Tour Jean-sans-Peur

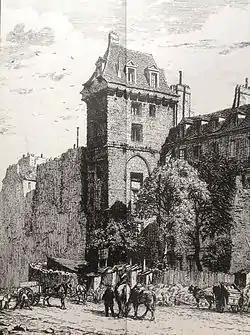
The Tour Jean sans Peur in 1882, after the construction of rue Étienne Marcel in 1867

The tower itself was uninhabited throughout a large part of the 17th century. Vincent de Paul opened a charitable institution there to distribute food to the needy of the quarter. In the second half of the century it was owned by Germain Courtin, the secretary of Louis XIV. He rented the lower part of the tower for a cabaret, which enjoyed considerable success. In the first part of the 18th century, a large part of the "hôtel" became a private house, while the tower, with the installation of stoves in the rooms, was made into a lodging house. In 1782, the tower and adjacent buildings were bought by Charles-Louis Sterlin, a wealthy hardware merchant, who installed his residence, storeroom, workshop and sales room. Some of his workers inhabited the rooms of the tower. The business was taken over in 1832 by one of his employees, Eugène Bricard, who turned it into a well-known manufactory of locks. It remained in business until 1871.